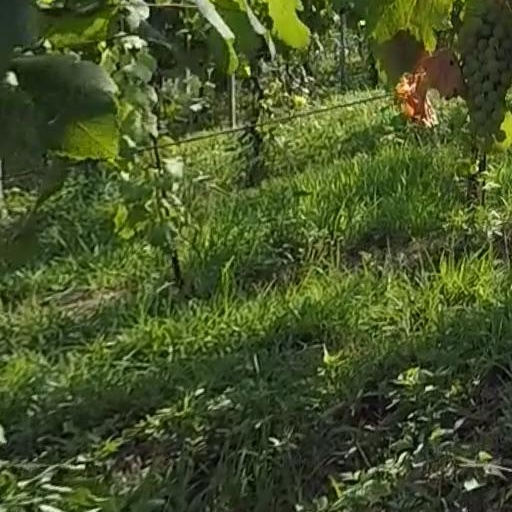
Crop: grape